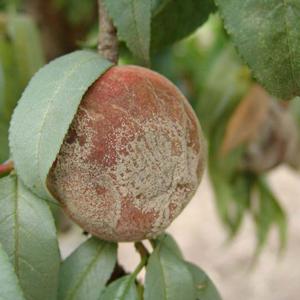
Plant: Peach
Disease: peach brown rot